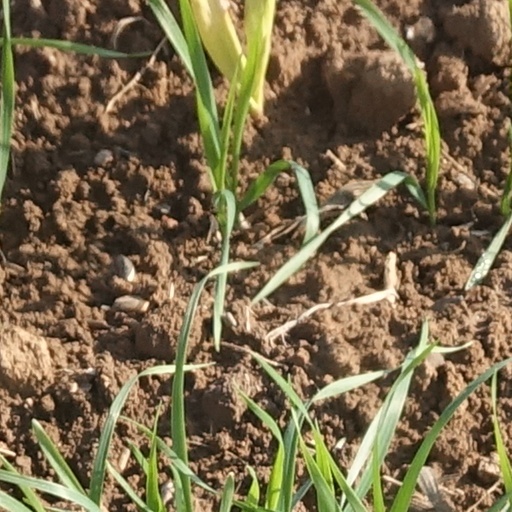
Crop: wheat